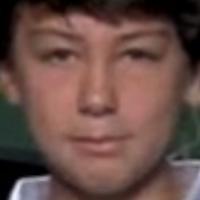
Age group: age 11-20